Yallourn Power Station

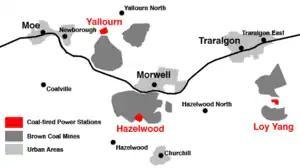
Map of the major towns and coal-fired power stations in the Latrobe Valley

Power generation at Yallourn was first proposed in 1919 when the Victorian Government appointed a committee to investigate the use of coal from the Latrobe Valley. The plant was operated by the State Electricity Commission of Victoria, and the first sod was turned at the Yallourn Power Station site in 1921. Along with the power station, the town of Yallourn was constructed nearby to house workers of the plant. Coal was moved from the open cut mine to the power station by the Yallourn 900 mm railway, a narrow gauge electric railway running along temporary tracks in the mine. The Morwell Interconnecting Railway was later provided to the Morwell power station and briquette works for the transfer of Yallourn coal to the briquette works, as Morwell mine (now called Hazelwood mine) coal did not briquette satisfactorily.